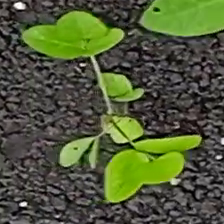
Weed species: Asian_Pigeonwings_(Clitoria Ternatea)